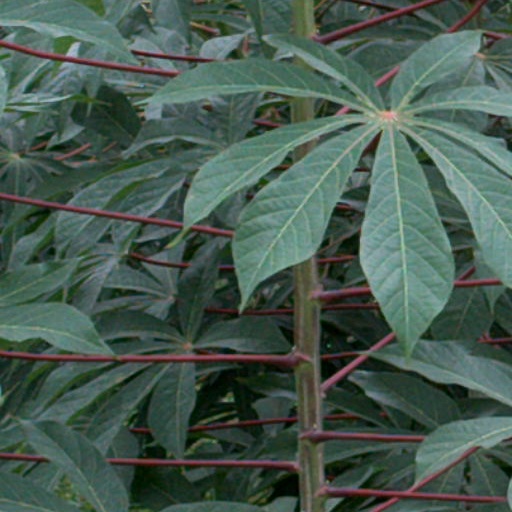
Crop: cassava